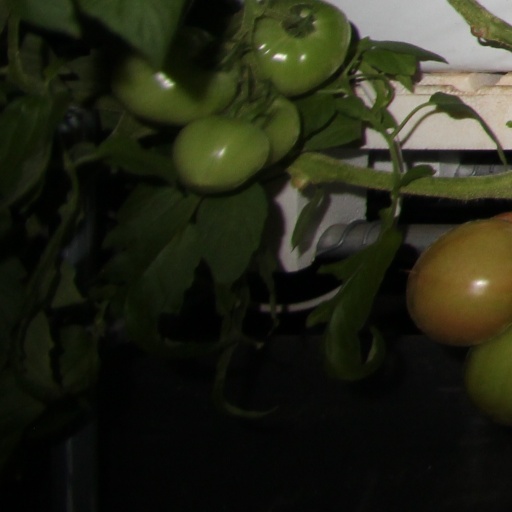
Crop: tomato